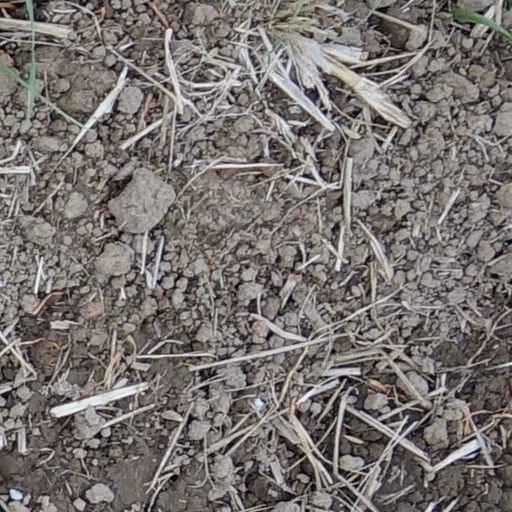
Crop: wheat